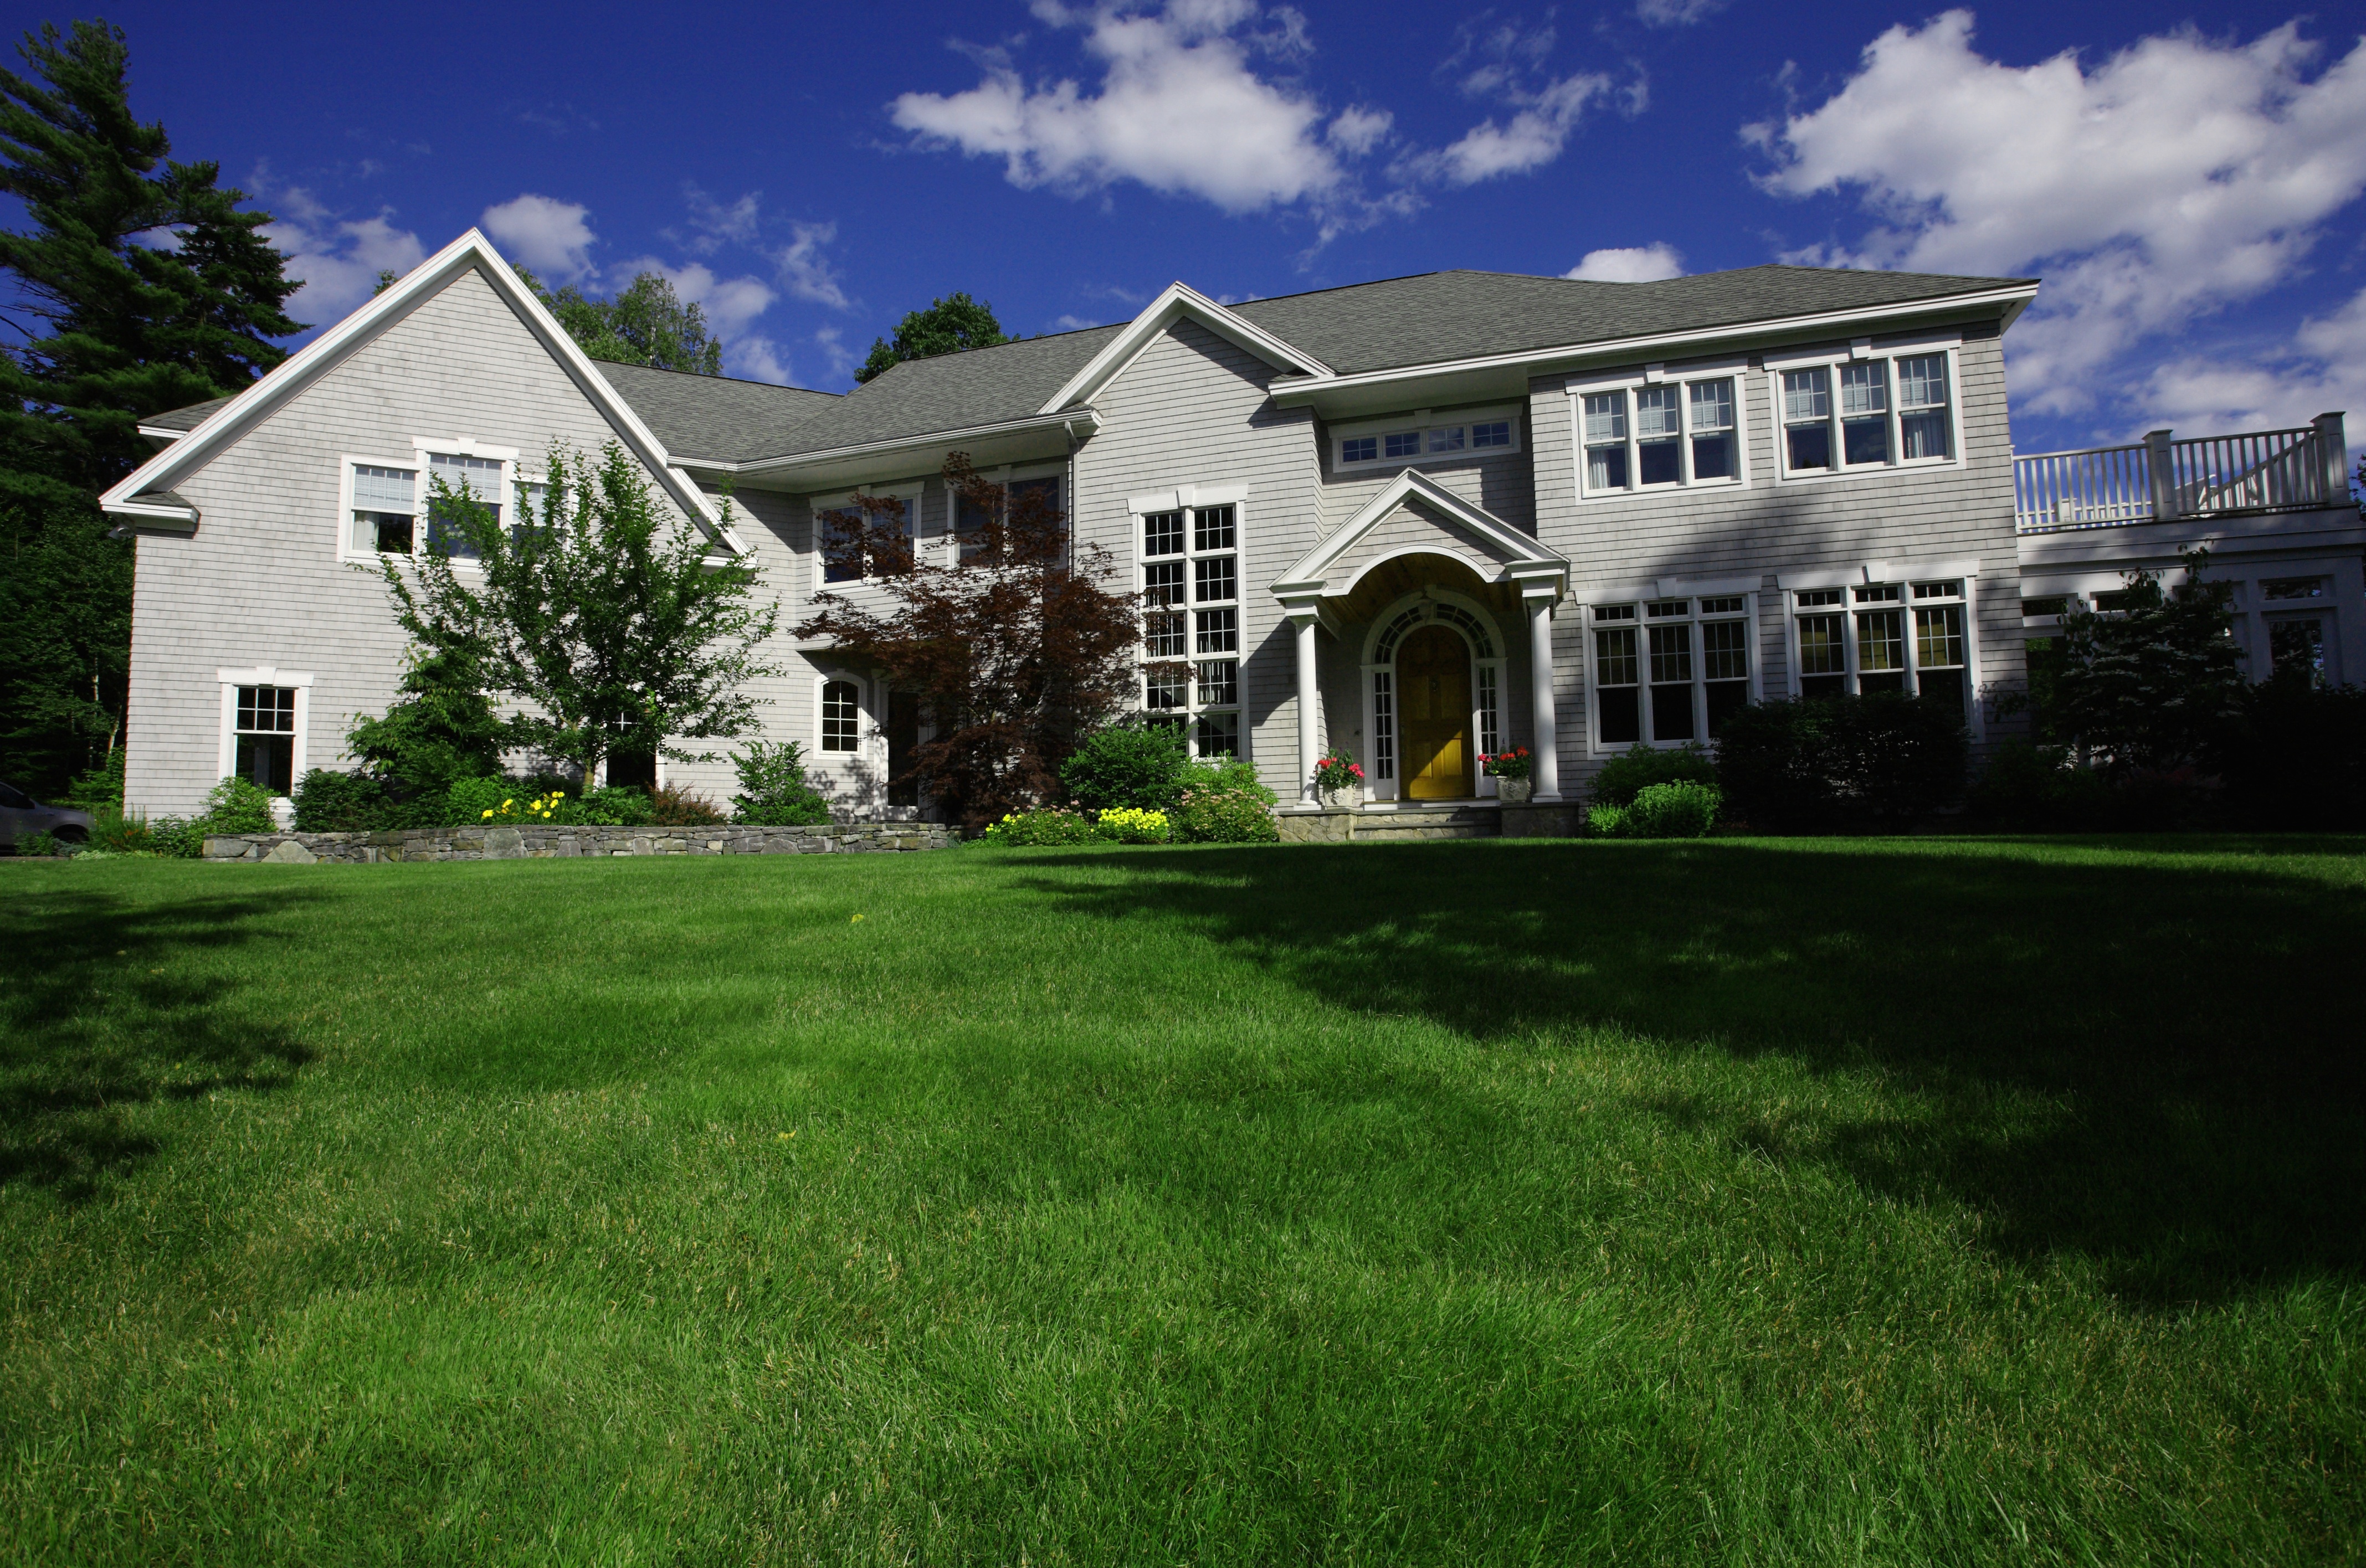
grass, lawn, villa, mansion, house, building, home, suburb, cottage, backyard, facade, property, farmhouse, estate, yard, manor house, real estate, residential area